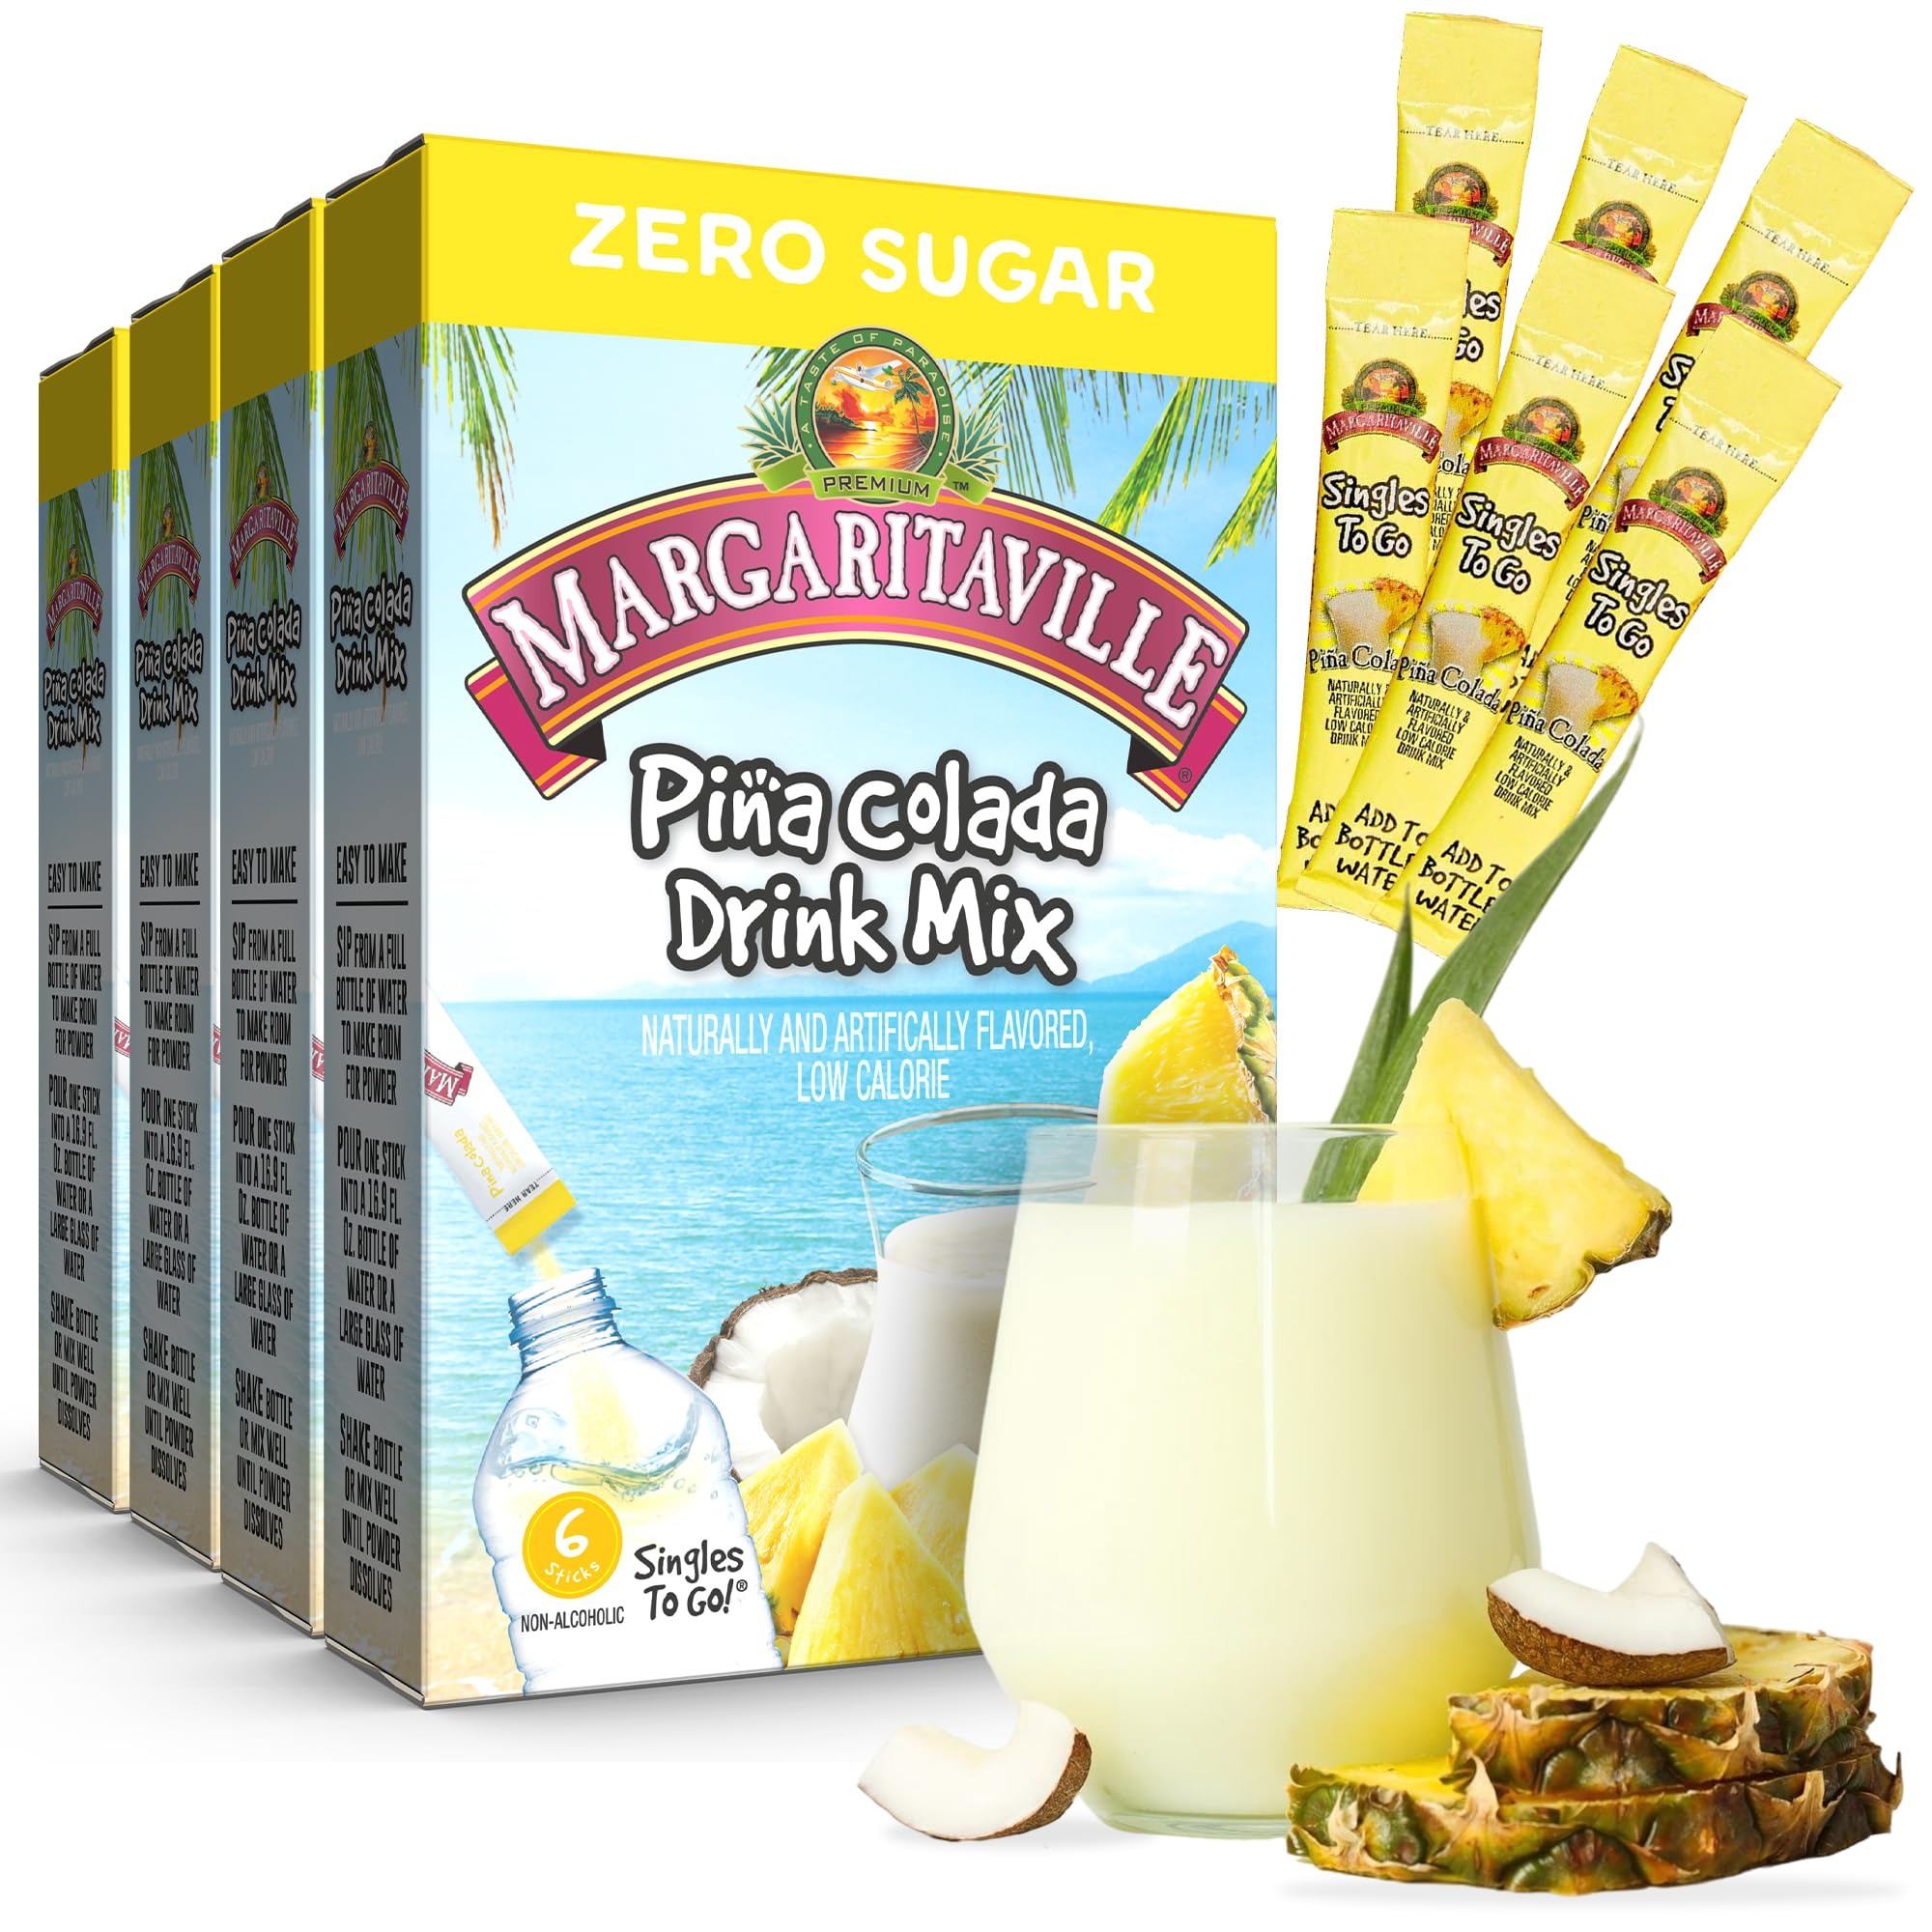
Item Name: Margaritaville Singles To Go Water Drink Mix - Pina Colada Flavored, Non-Alcoholic Powder Sticks 6 CT, 0.70 Ounce (Pack of 4)
Bullet Point 1: 24 TOTAL SERVINGS: 4 boxes, each box has 6 tasty sticks of Margaritaville Singles To Go powdered drink mix giving you a total of 24 refreshing single servings.
Bullet Point 2: A BETTER CHOICE: Margaritaville Singles To Go are sugar free, caffeine free and have only 5 calories.
Bullet Point 3: QUICK AND CONVENIENT: Each serving of Margaritaville drink mix is perfect for the average water bottle – just shake and enjoy!
Bullet Point 4: NON-ALCOHOLIC: Enjoy the distinct tart margarita flavor with Margaritaville Singles To Go sticks.
Bullet Point 5: GREAT TASTE: Margaritaville Singles powder packets are a delicious way to stay refreshed on the go or at home!
Product Description: Need a getaway from a stressful day at the office? How about a ten-minute time-out from the kids? Margaritaville Singles To Go drink mix is the perfect stress reliever. Get the delicious taste of a margarita. Have a second – or a third – because this tasty drink mix treat is low in calories and contains no caffeine. Pour the flavor stick into a bottle of water and shake to mix, and you’re ready to be transported from your desk to a beach. Margaritaville Singles To Go are a great option to keep stocked for guests too – providing a more fun and interesting beverage than just plain water. Order your pack of 4 boxes, each containing 6 flavor packets, and make sure your kitchen is stocked today.
Value: 2.8
Unit: Ounce

Price: 9.975